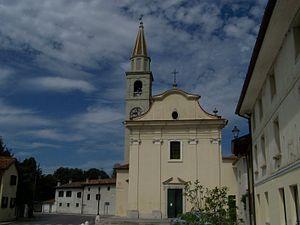
Aiello del Friuli est une commune italienne de la province d'Udine dans la région Frioul-Vénétie Julienne en Italie.